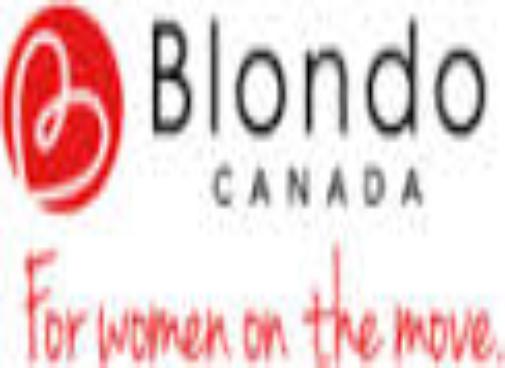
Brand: Blondo
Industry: Clothes